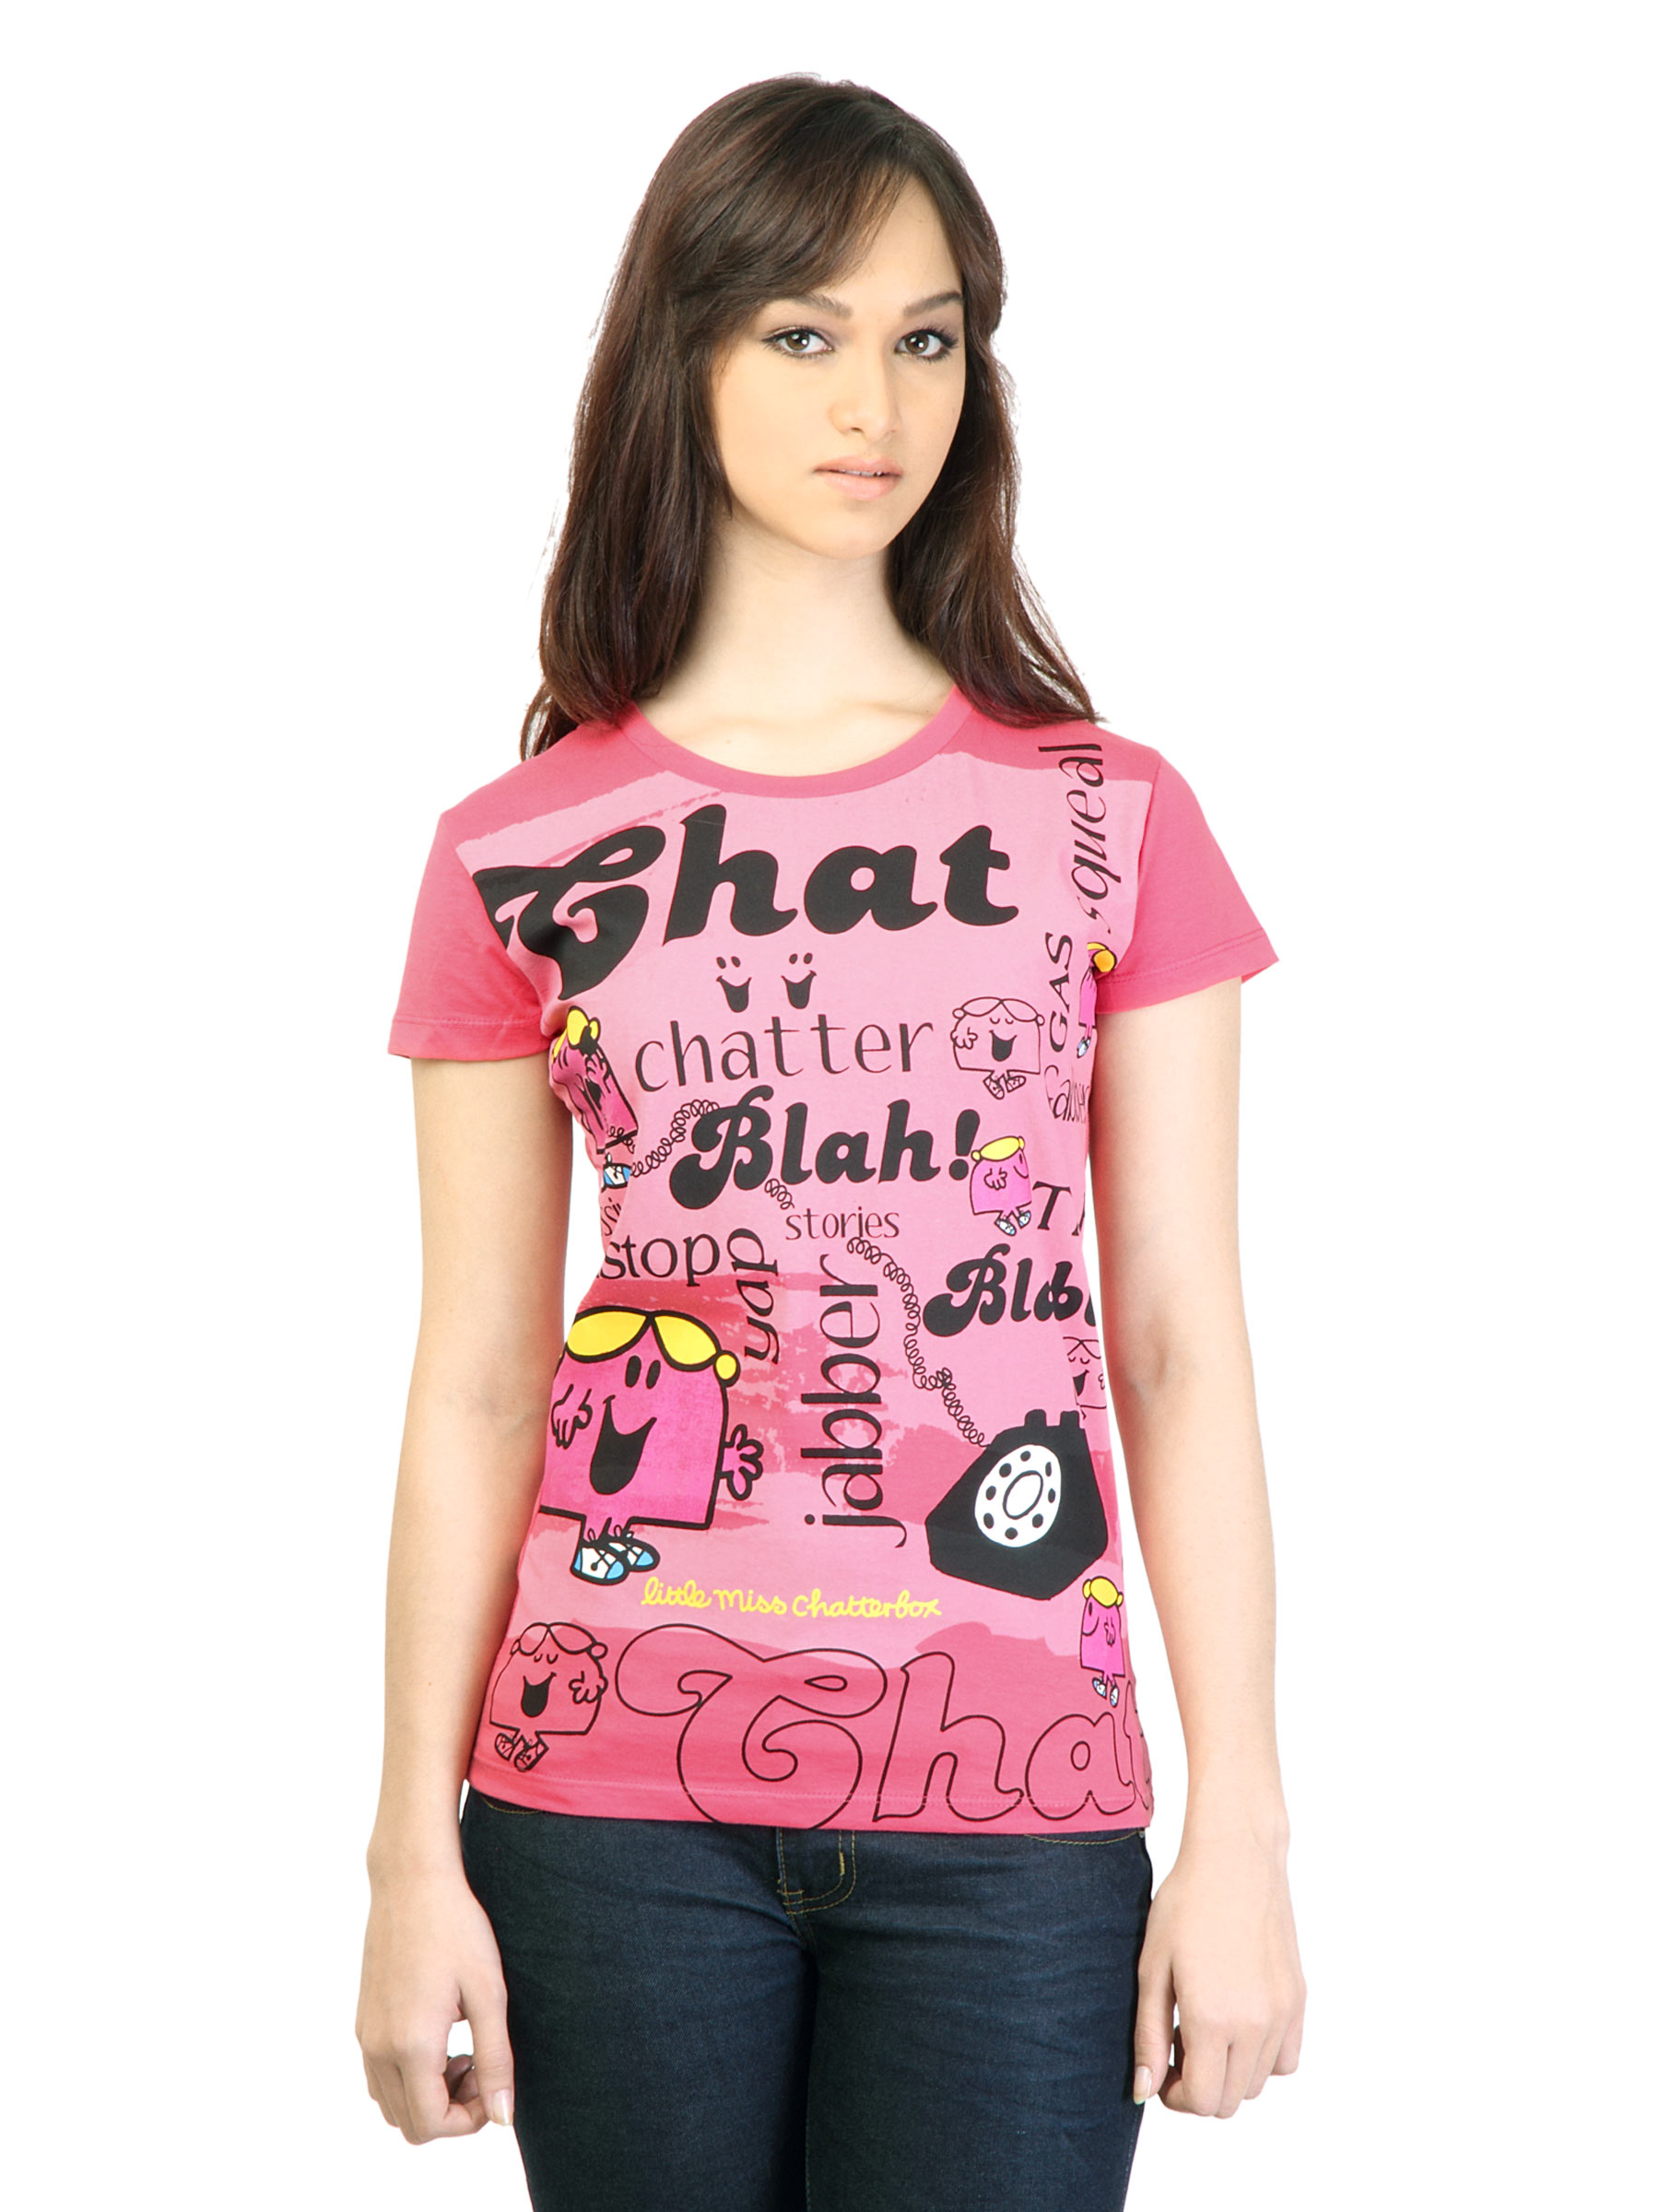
Little Miss Women Printed Pink T-shirt
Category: Apparel / Topwear / Tshirts
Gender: Women
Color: Pink
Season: Fall 2011
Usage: Casual